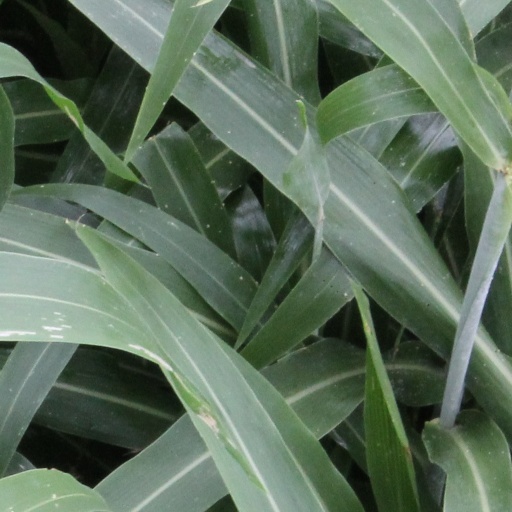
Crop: sorghum